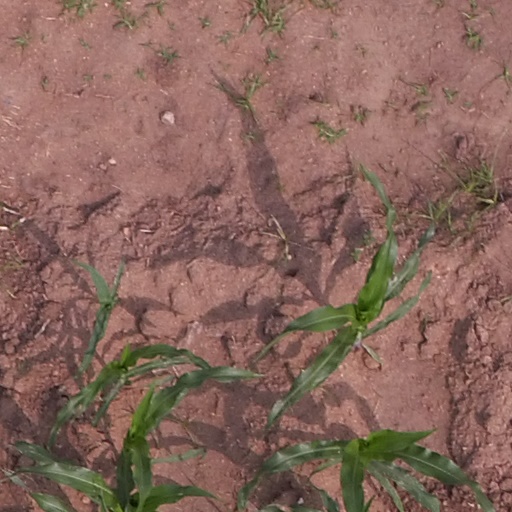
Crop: maize; corn